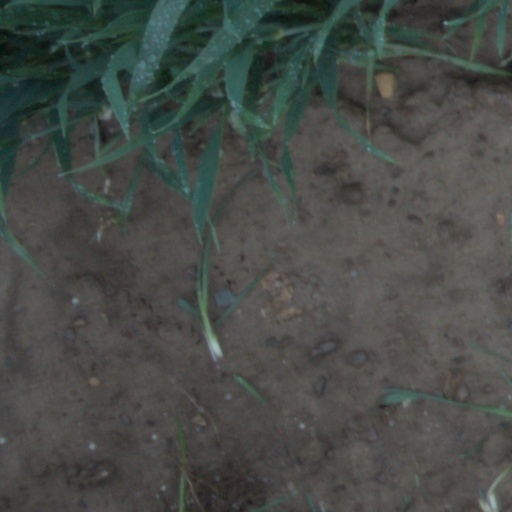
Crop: wheat